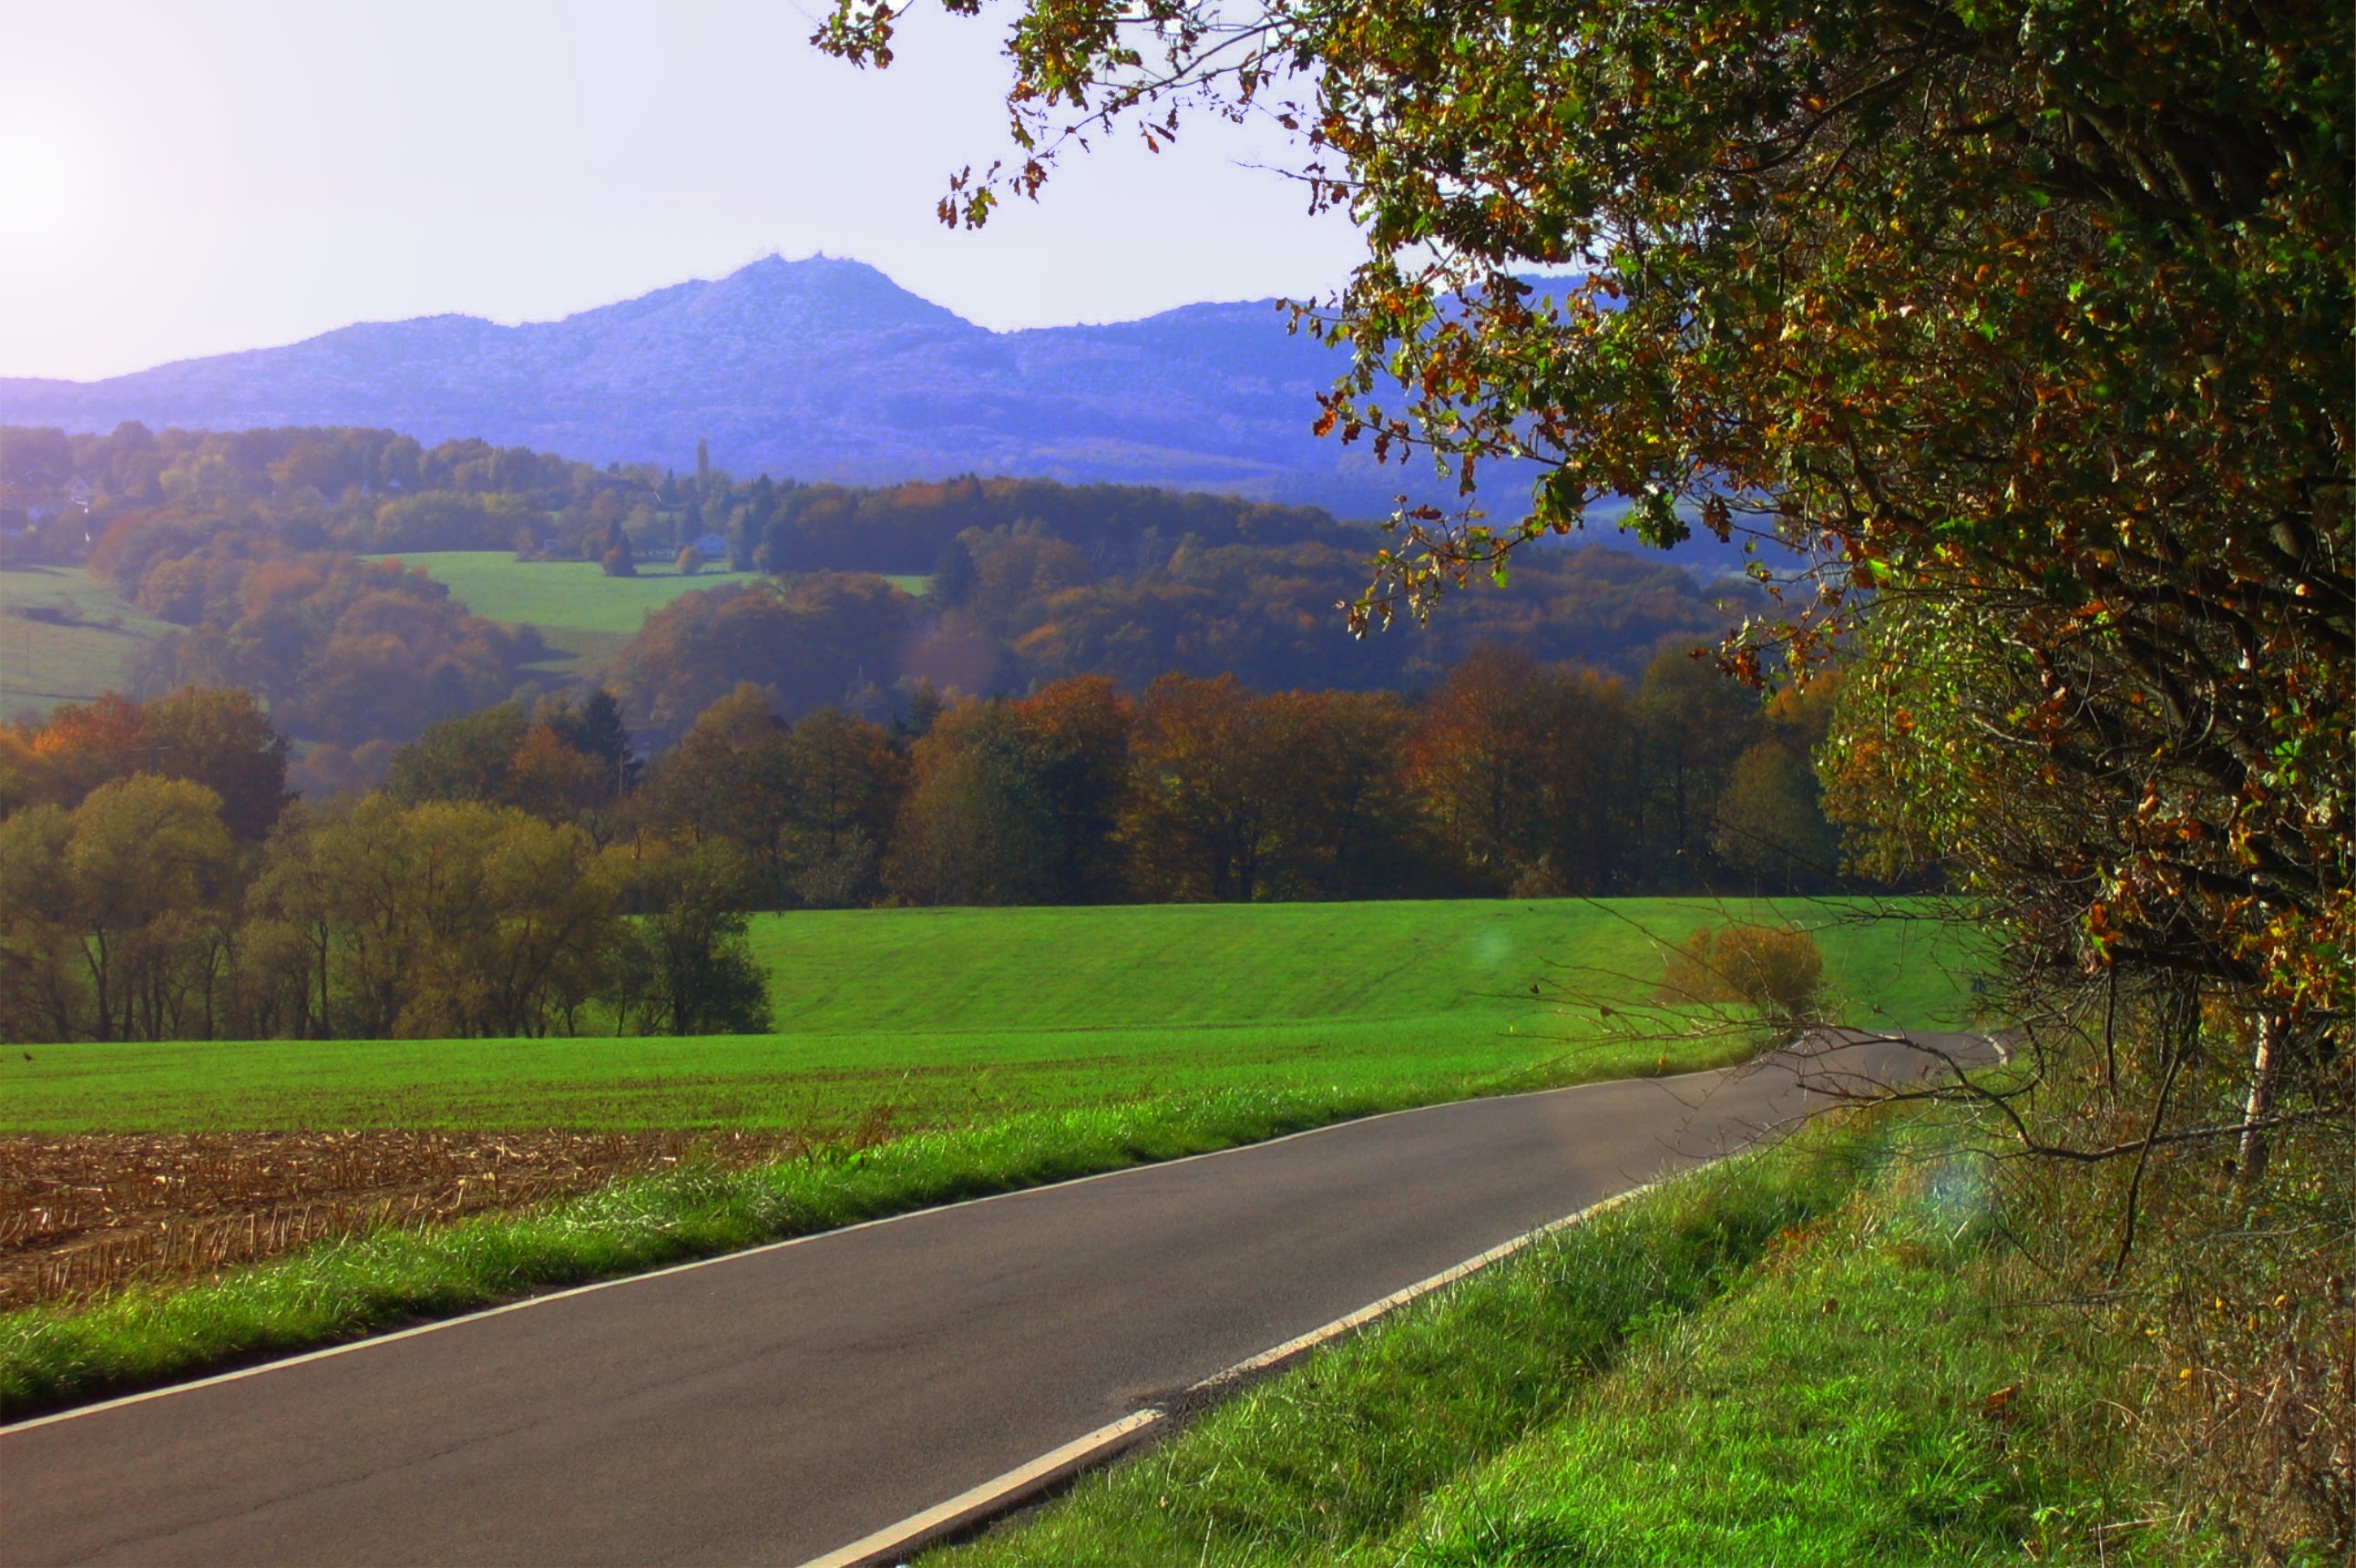
landscape, tree, nature, grass, mountain, road, field, meadow, morning, leaf, hill, valley, mountain range, autumn, brown, plain, fall foliage, ecosystem, siebengebirge, rural area, natural environment, geographical feature, atmospheric phenomenon, mountainous landforms